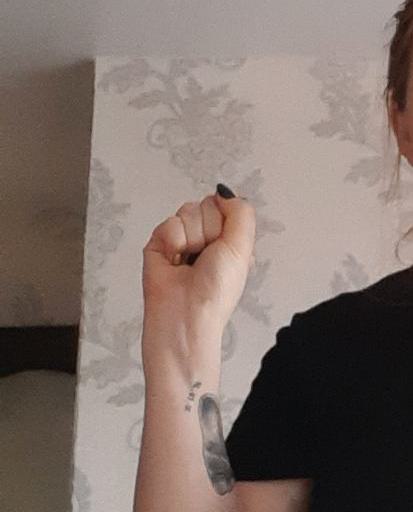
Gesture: fist